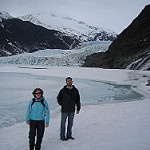
Label: glacier